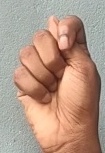
ASL sign: T